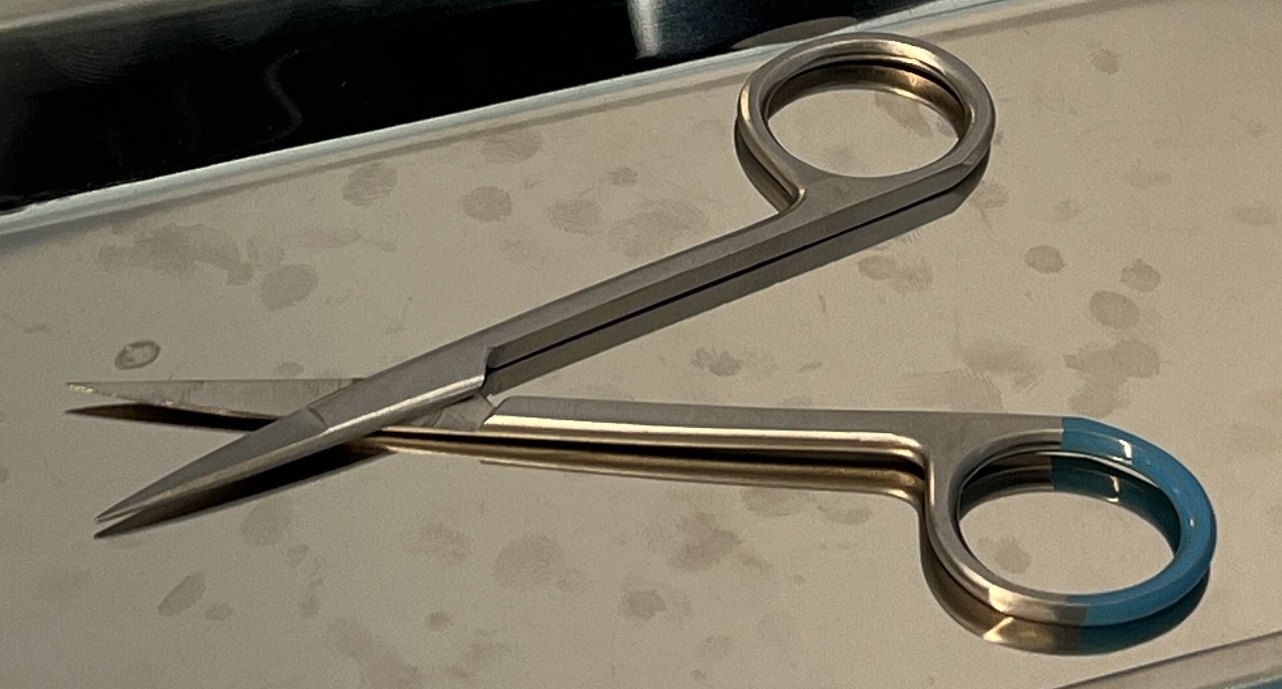
Hinged instrument state: open